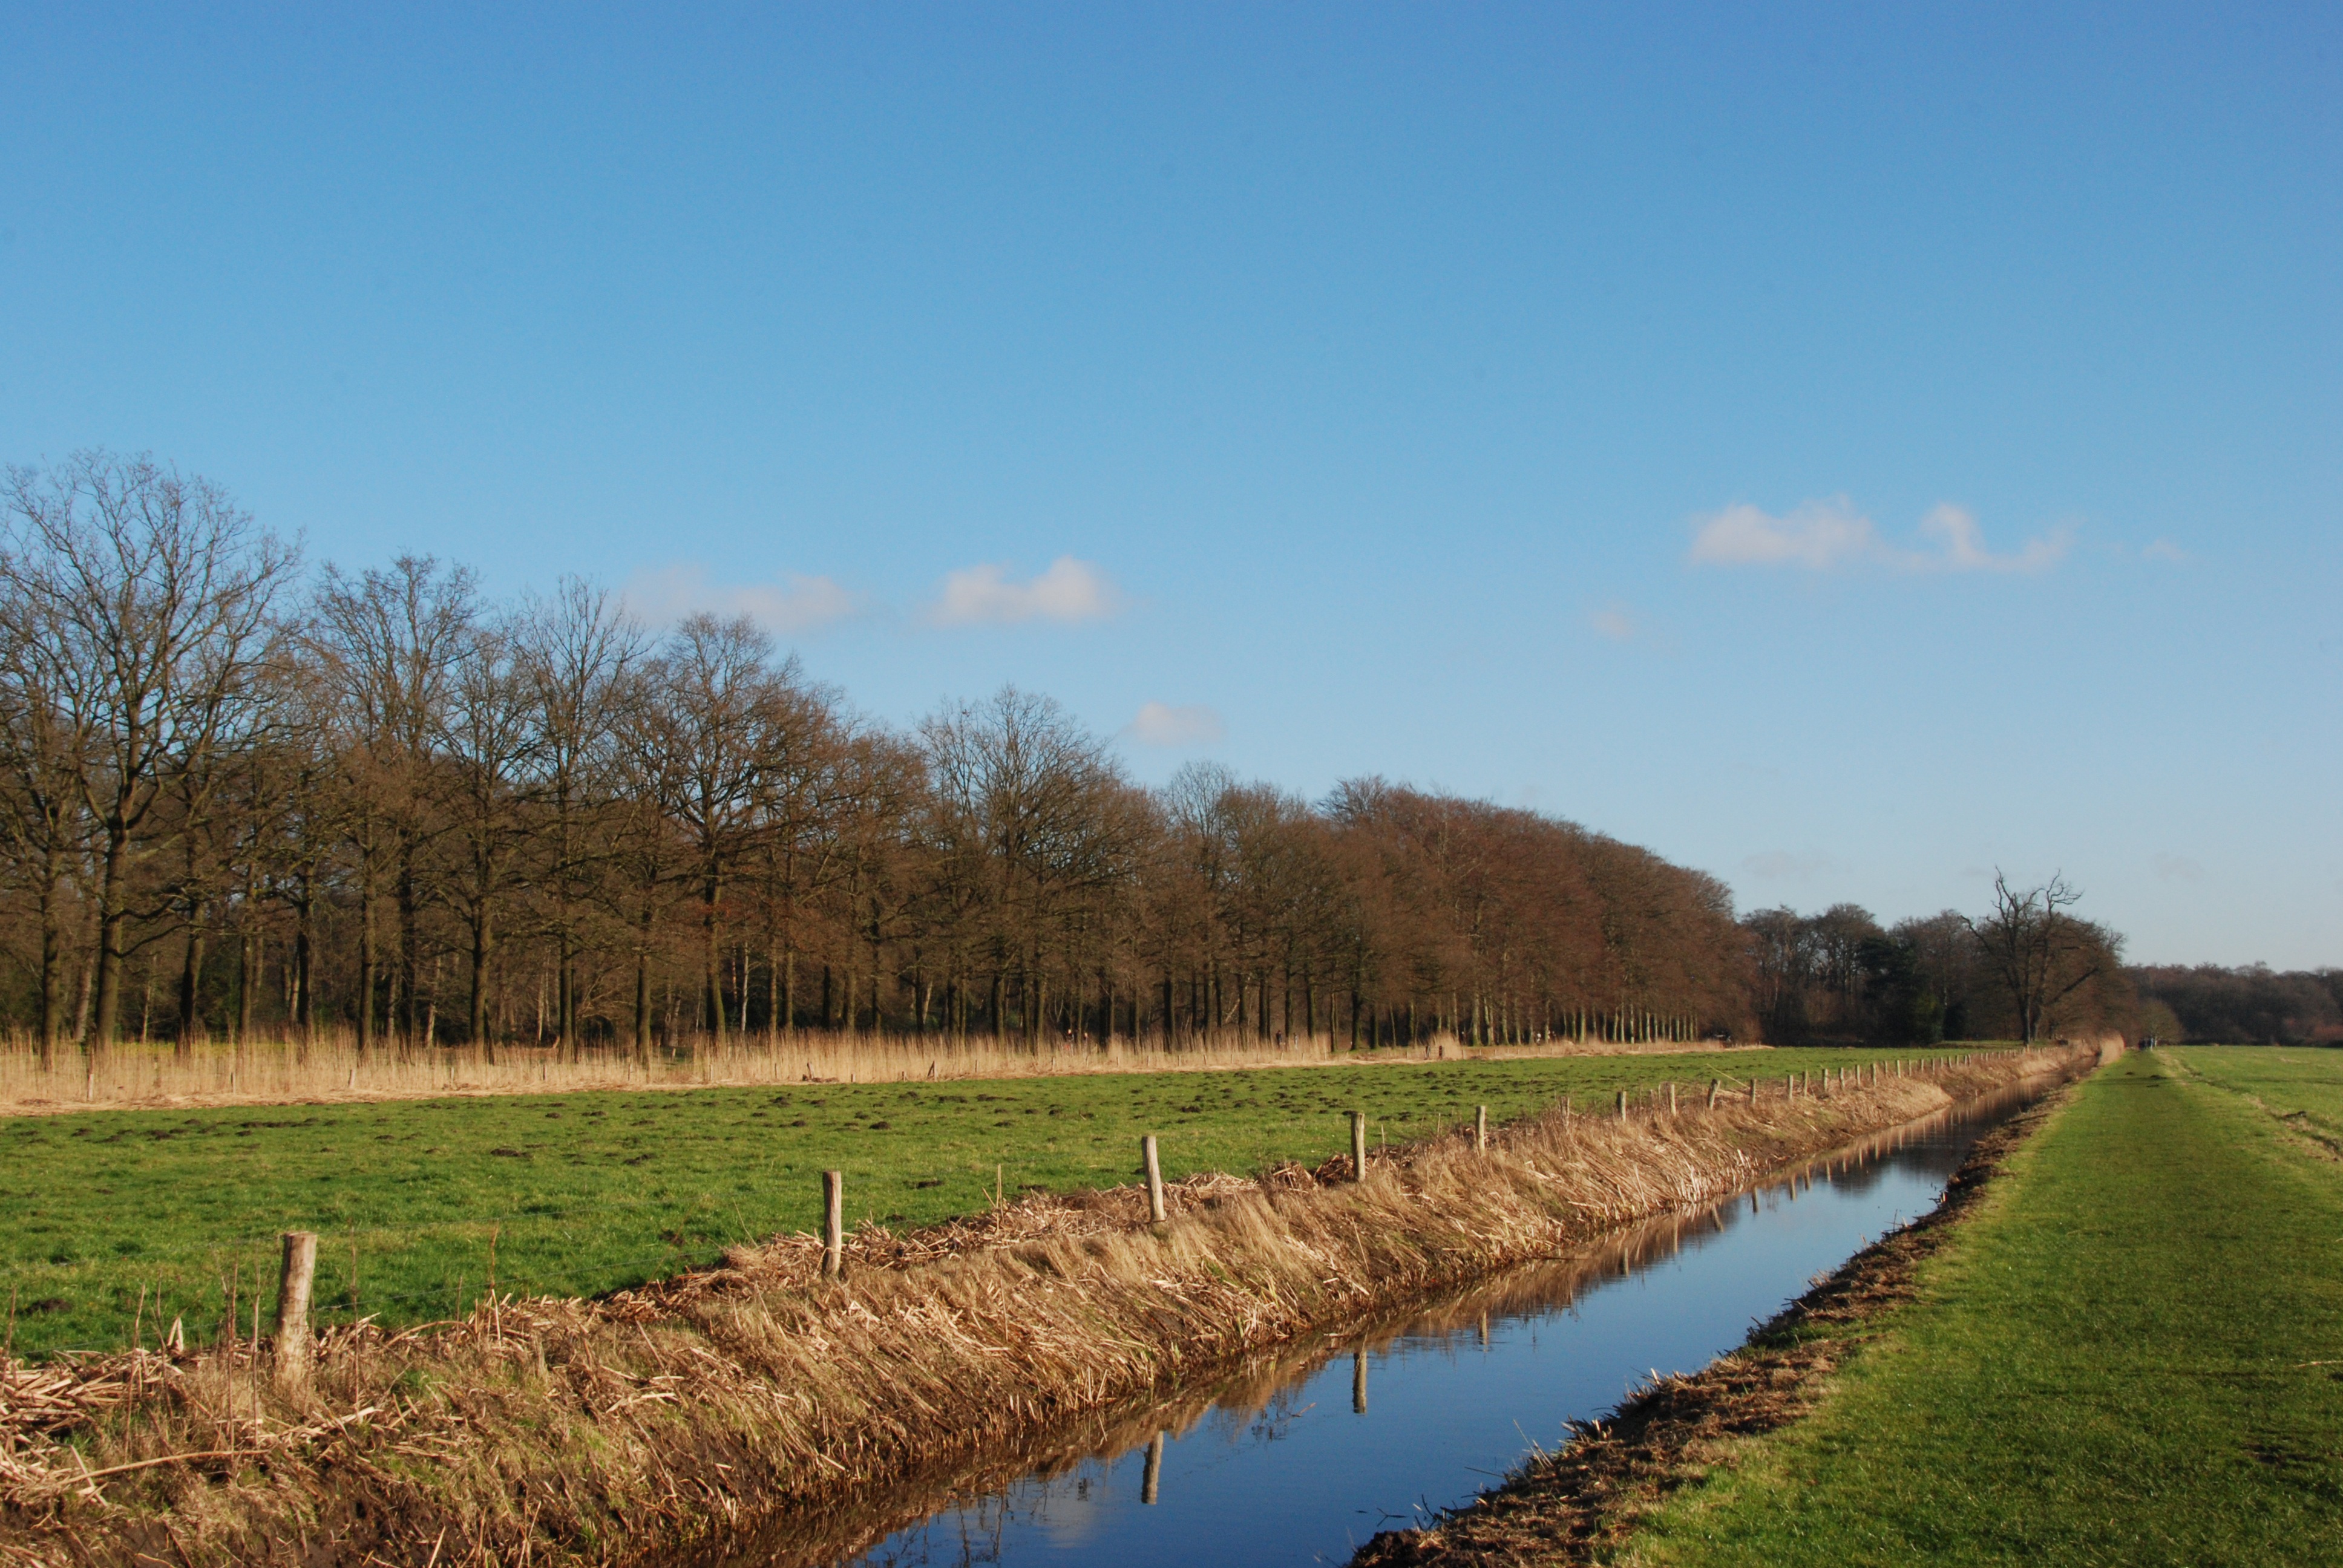
landscape, tree, water, nature, forest, grass, marsh, field, farm, meadow, prairie, air, river, canal, pond, spring, reflection, reservoir, agriculture, waterway, netherlands, polder, wetland, bog, floodplain, habitat, ecosystem, ditch, rural area, fen, natural environment, geographical feature, grass family